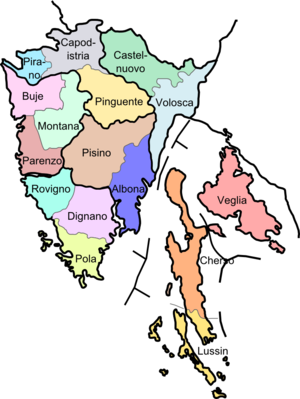
L’Istrie est une péninsule de l'Adriatique de forme triangulaire pointée vers le sud, attachée au continent par le nord-est. Sa superficie est de 2 820 km². Son littoral commence au nord-ouest avec le golfe de Trieste, suit une ligne rectiligne nord-ouest/sud-est longue de 242,5 km jusqu'au cap Kamenjak où il s'infléchit et suit une ligne sud-ouest/nord-est longue de 212,4 km jusqu'à la baie de Kvarner. Son territoire est principalement compris en Croatie.